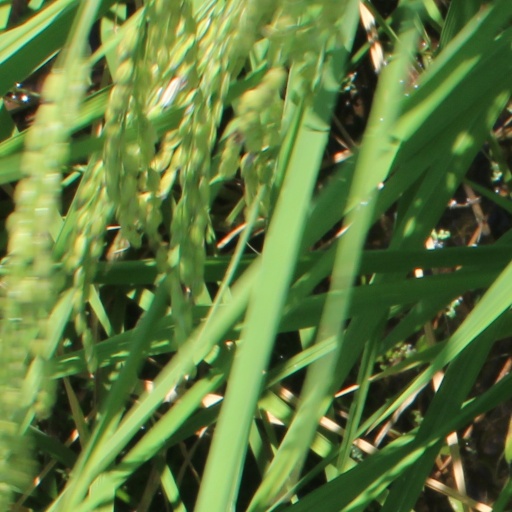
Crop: rice